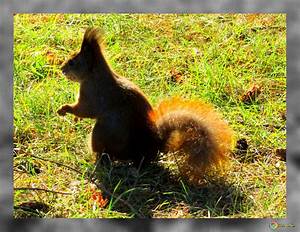
Label: images